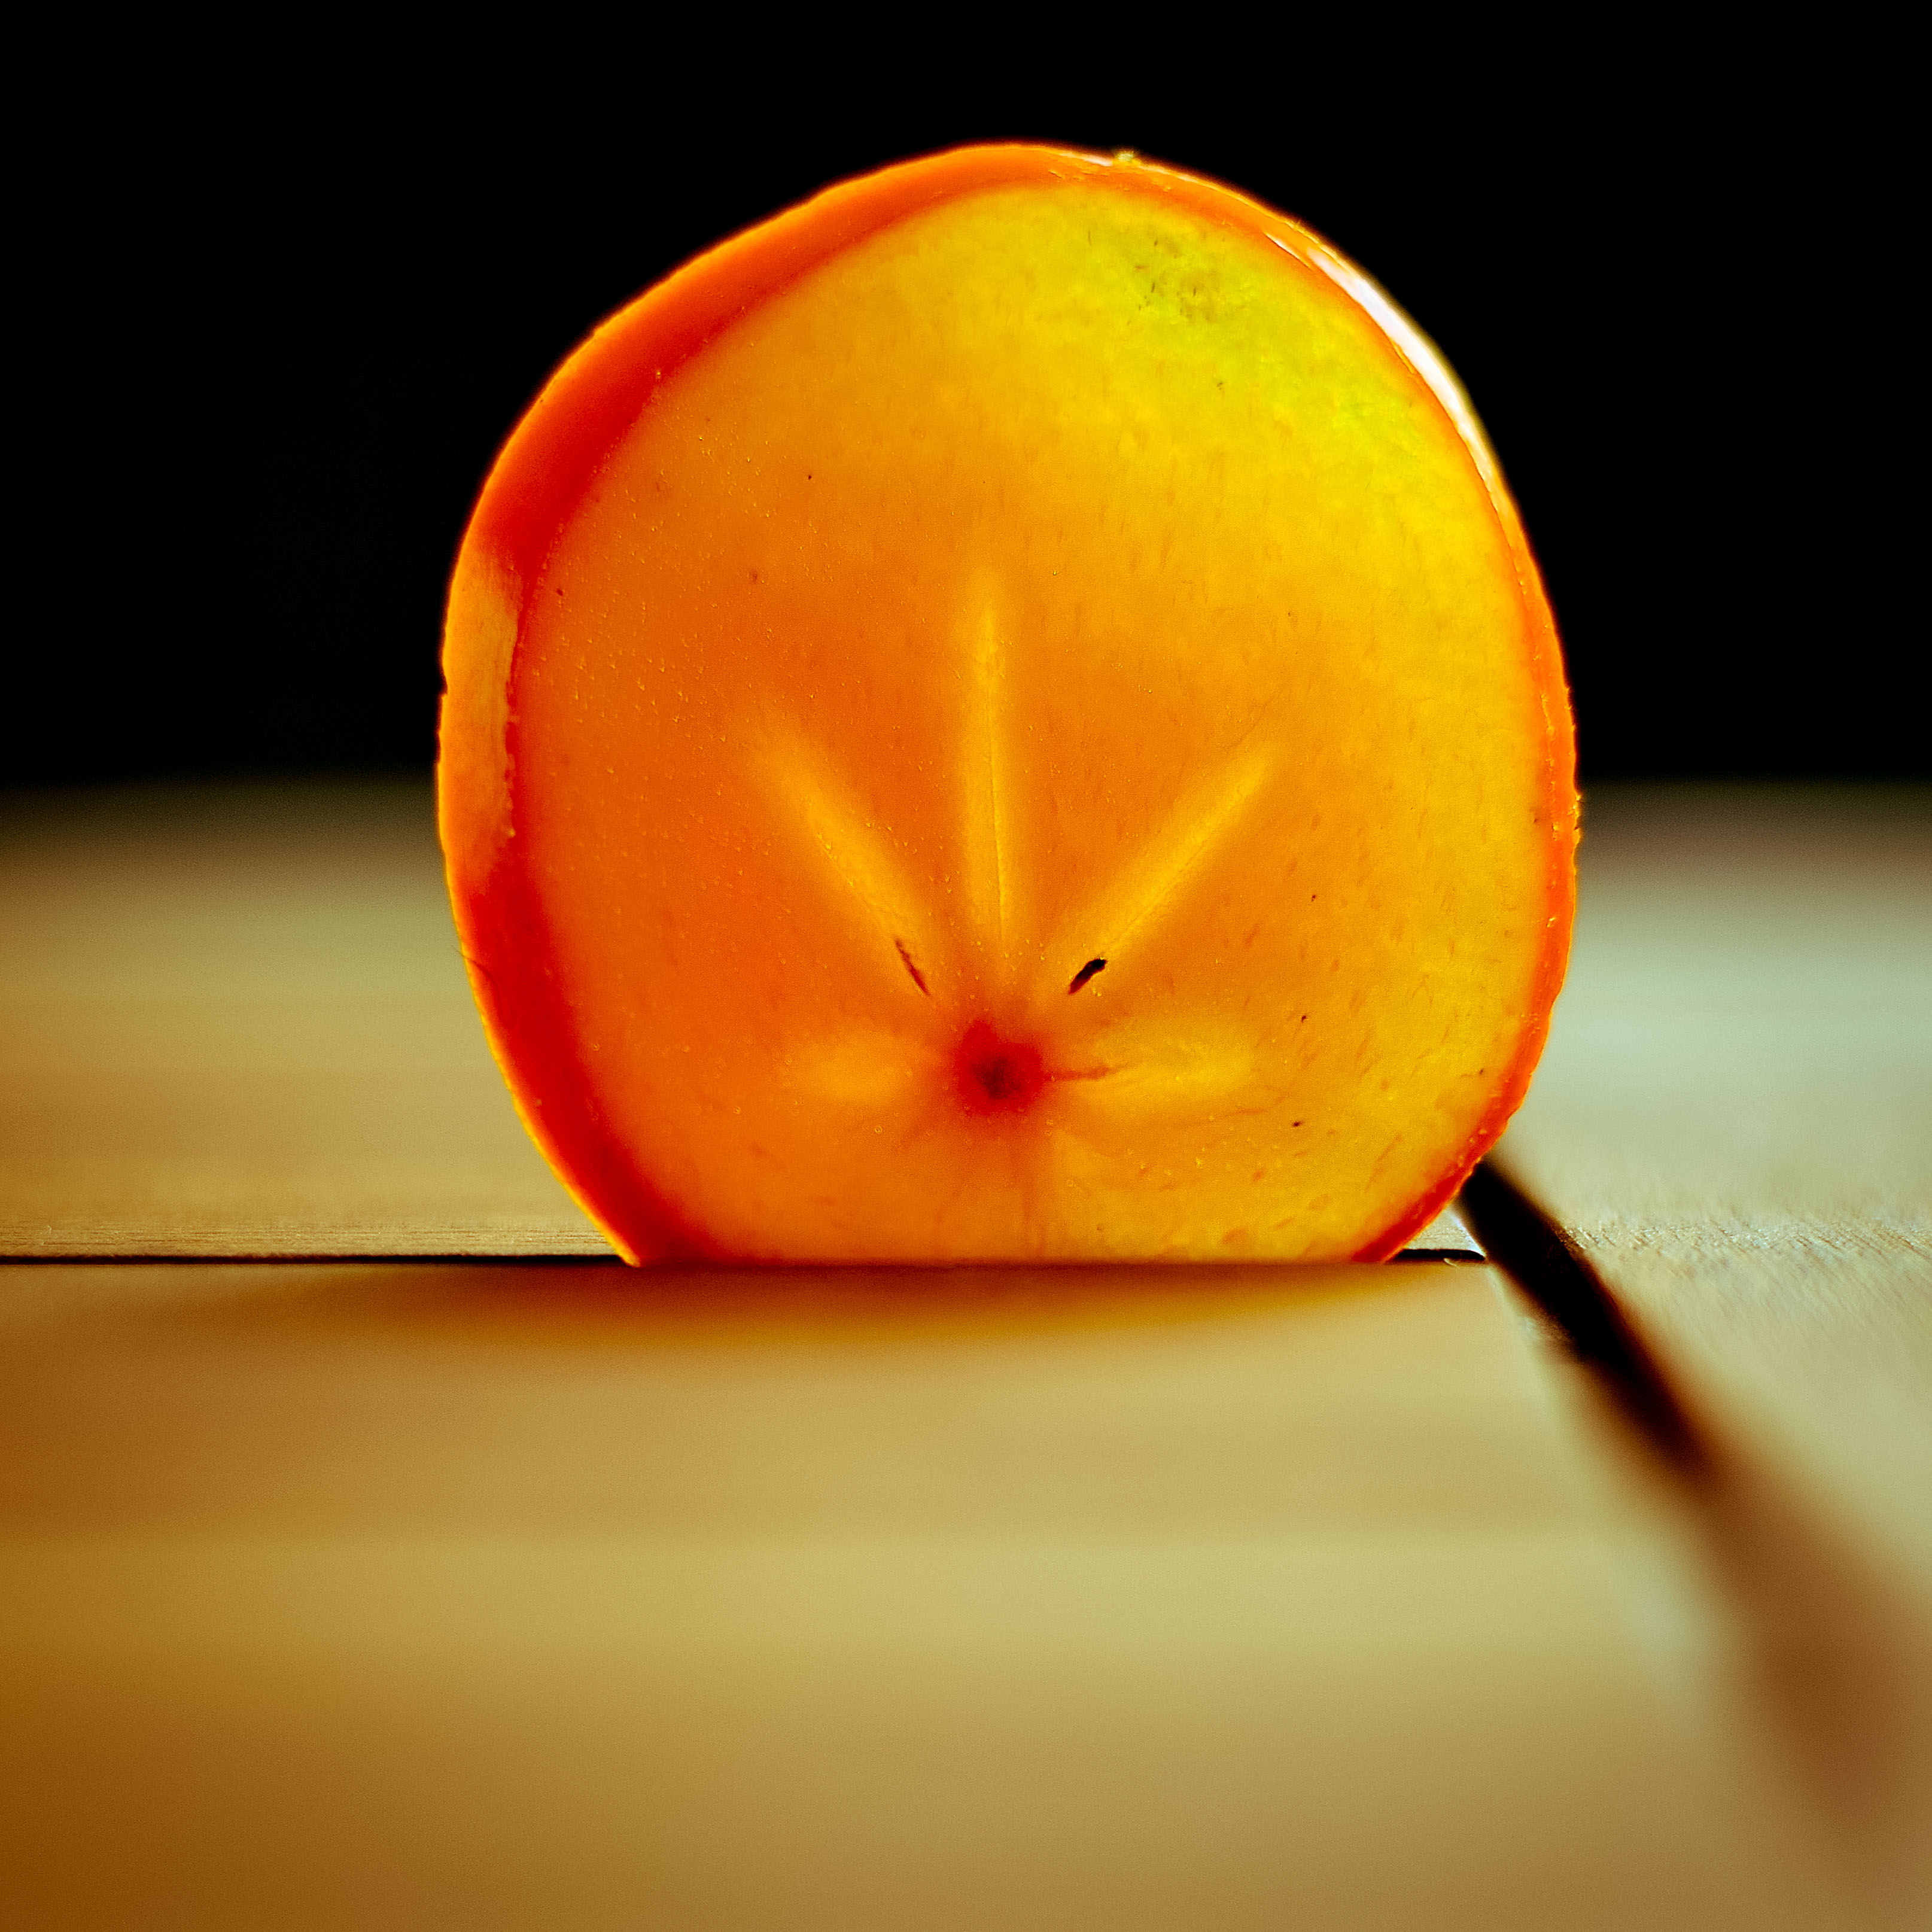
hand, plant, photography, fruit, leaf, flower, food, red, produce, color, nikon, yellow, close up, 50mm, stilllife, prime, d5100, persimmon, diospyros, nikond5100, nikon50mm18g, macro photography, fruitcut, flowering plant, land plant